XTC

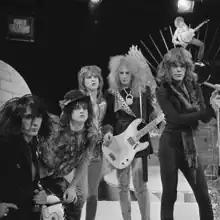
XTC initially modeled themselves after New York Dolls (pictured 1973).

Tarquin Gotch, who served as XTC's manager for a short time, helped the band reach a legal settlement with Ian Reid in 1989. However, they were again left with a six-figure debt. Virgin Records advanced the group enough money to cover their debt in exchange for the promise of four additional albums. Having written more than two dozen songs by 1991, some difficulties prolonged the start of recording sessions for the next album. Initially, the band had issue with the musical director of Virgin, who, after seeing the songs, was convinced the band "could do better" and asked them to write more material. With the band sitting on the material, the director left the label a year later, and his replacement liked the band's content, hurrying them to record the album. Gus Dudgeon produced, even though Partridge felt he was the wrong choice, and Fairport Convention's Dave Mattacks was brought in as drummer.